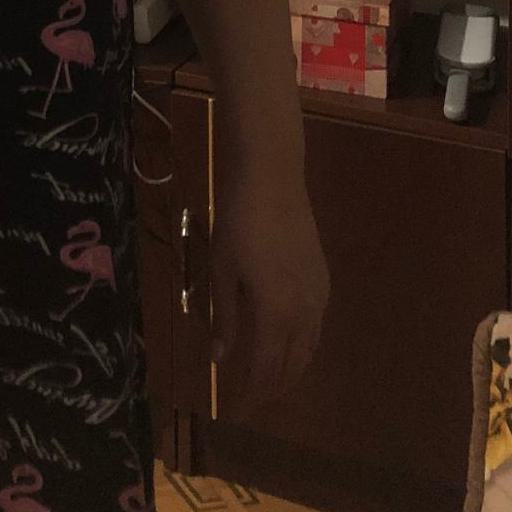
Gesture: no_gesture